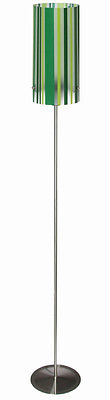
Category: lamp